Bruce Wayne (Dark Knight trilogy)

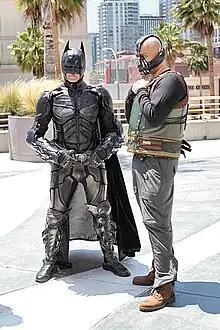
Cosplayers dressed as Christian Bale's Batman and Tom Hardy's Bane as portrayed in "The Dark Knight Rises"

Christian Bale's portrayal of Batman has received widespread acclaim, even though Bale himself has said he could have given a better performance. Before the premiere of "" (which saw Ben Affleck take on the role), "The Guardian" surveyed the previous Batman actors including Bale and judged him to be the best Batman due to his balanced and realistic portrayal of the character especially in "Batman Begins", stating that "Bale gave us a Batman we could believe in, in more ways than one."